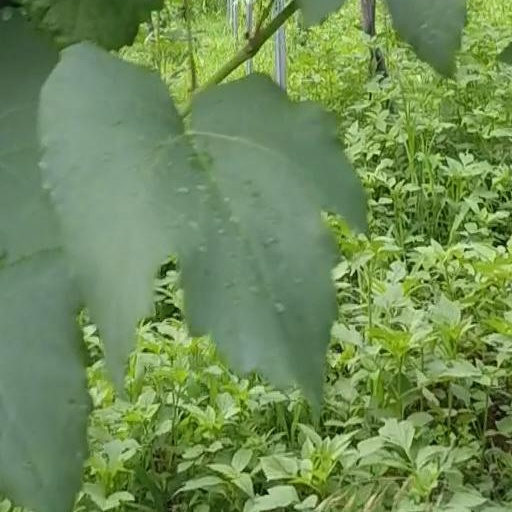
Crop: grape